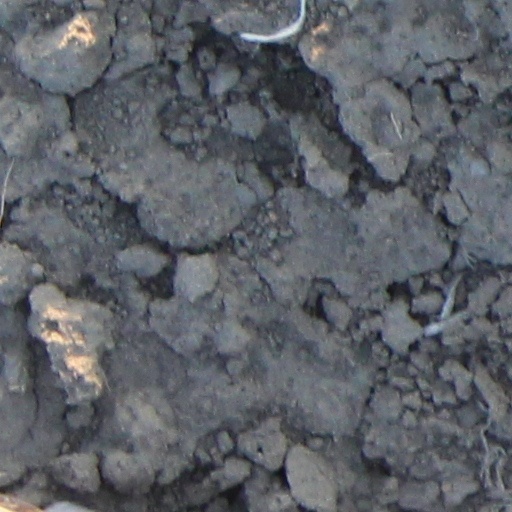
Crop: wheat